Sylacauga Municipal Airport

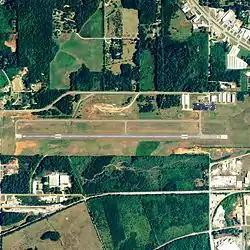
NAIP Aerial Image, 2006

Sylacauga Municipal Airport , also known as Merkel Field, is a city-owned public-use airport located west of the central business district of Sylacauga, a city in Talladega County, Alabama, United States. It is included in the FAA's National Plan of Integrated Airport Systems for 2011–2015, which categorized it as a "general aviation" facility.